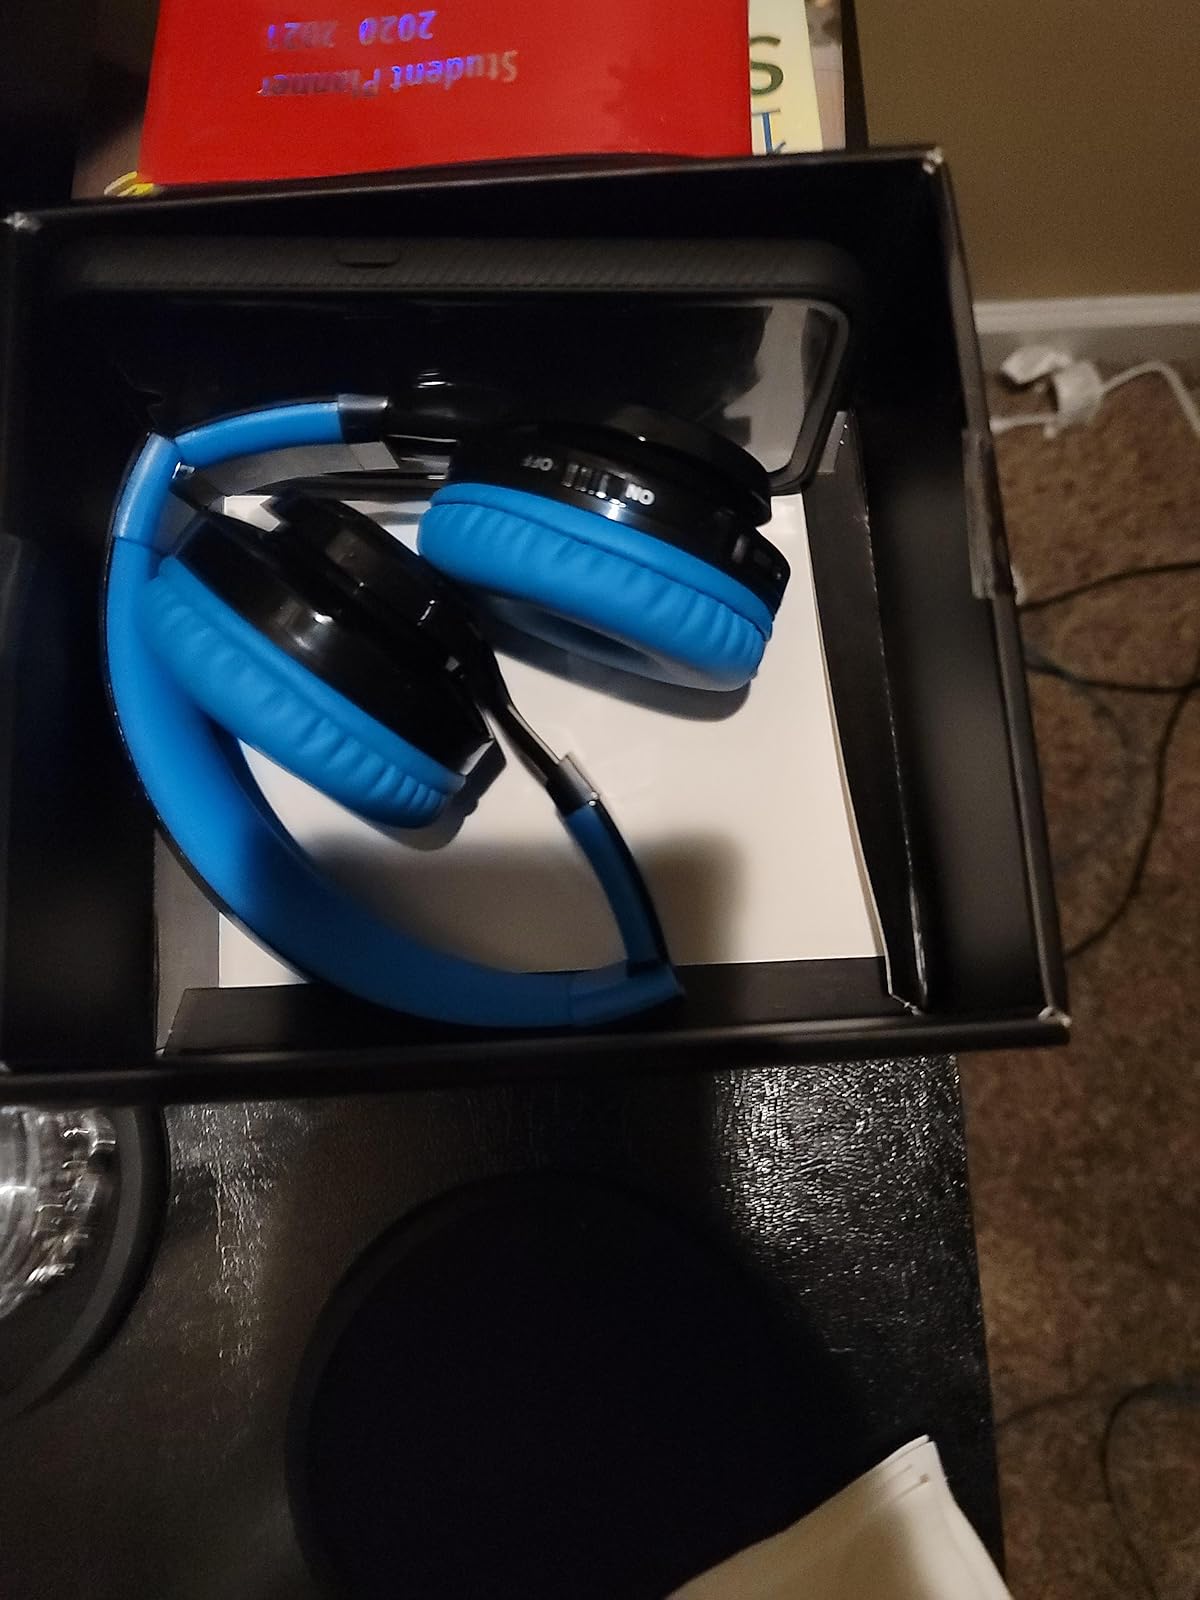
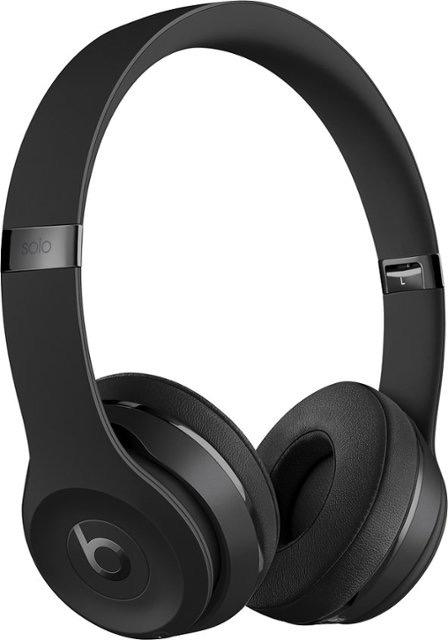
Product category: headphones
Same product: no